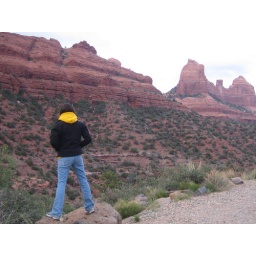
Tara's taking in the red rocks